Chinese space program

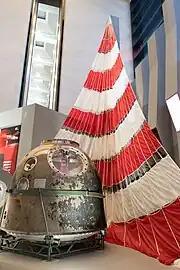
Return capsule and parachute of Shenzhou spacecraft

China is an attractive partner for space cooperation for other developing countries because it launches their satellites at a reduced cost and often provides financing in the form of policy loans.